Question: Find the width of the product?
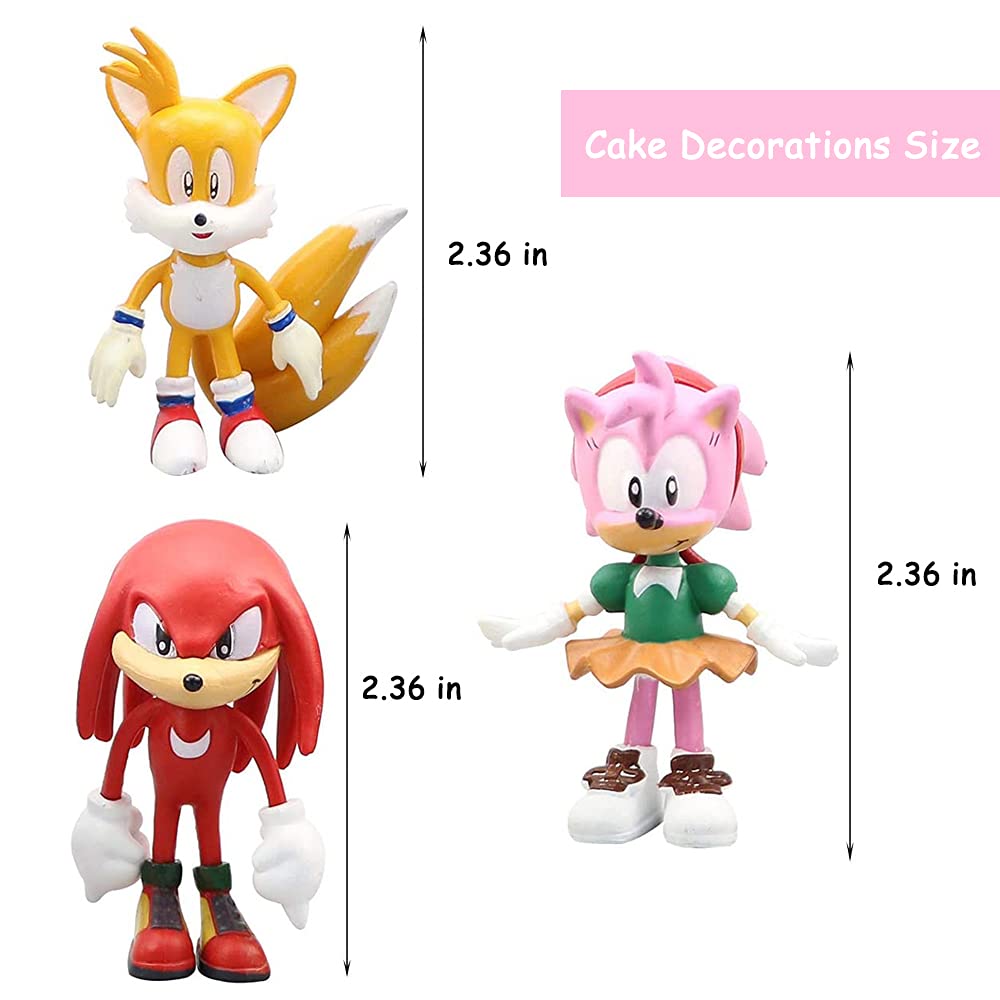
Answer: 2.36 inch